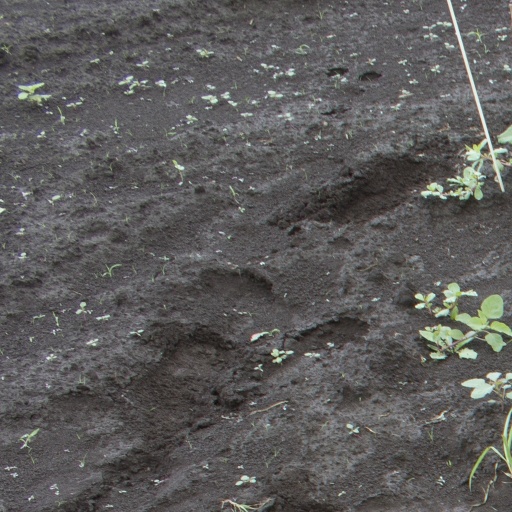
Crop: soybean